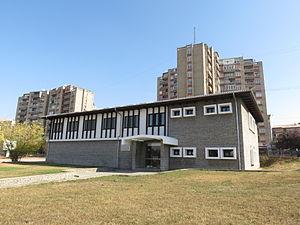
Ministère de la culture, de la jeunesse et des sports - La Galerie d'Art du KosovoLëtzebuergesch: Konscht-, Jugend- a Sportministère - Kosova KonschtgallerieShqip: Ministria e Kulturës, Rinisë dhe Sportit - Galeria e Arteve e Kosovës - Prishtinë